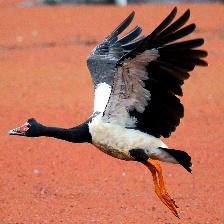
Species: MAGPIE GOOSE
Scientific name: ANSERANAS SEMIPALMATA
ImageNet parent category: goose